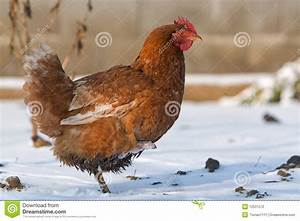
Label: chicken